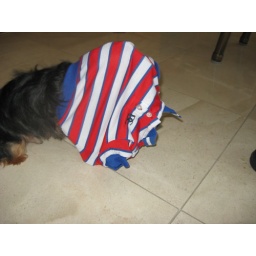
Murphy quickly lost interest in his polo shirt which confirmed my suspicion that most dogs don't like people clothes.